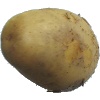
Label: Potato White 1